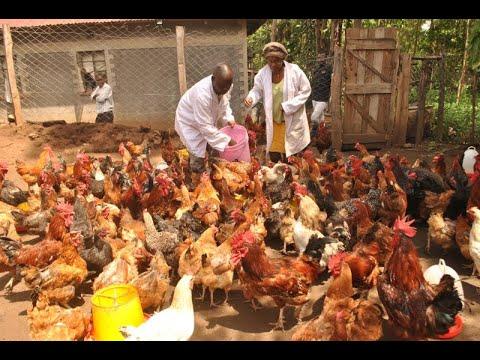
Kuku wengi wanaofugwa nyumbani wamejaa ndani ya banda, huku madaktari wawili  wamifugo wakiwa katikati wakiwapa dawa na virutubisho ili kuwakinga mbali na magonjwa mbalimbali